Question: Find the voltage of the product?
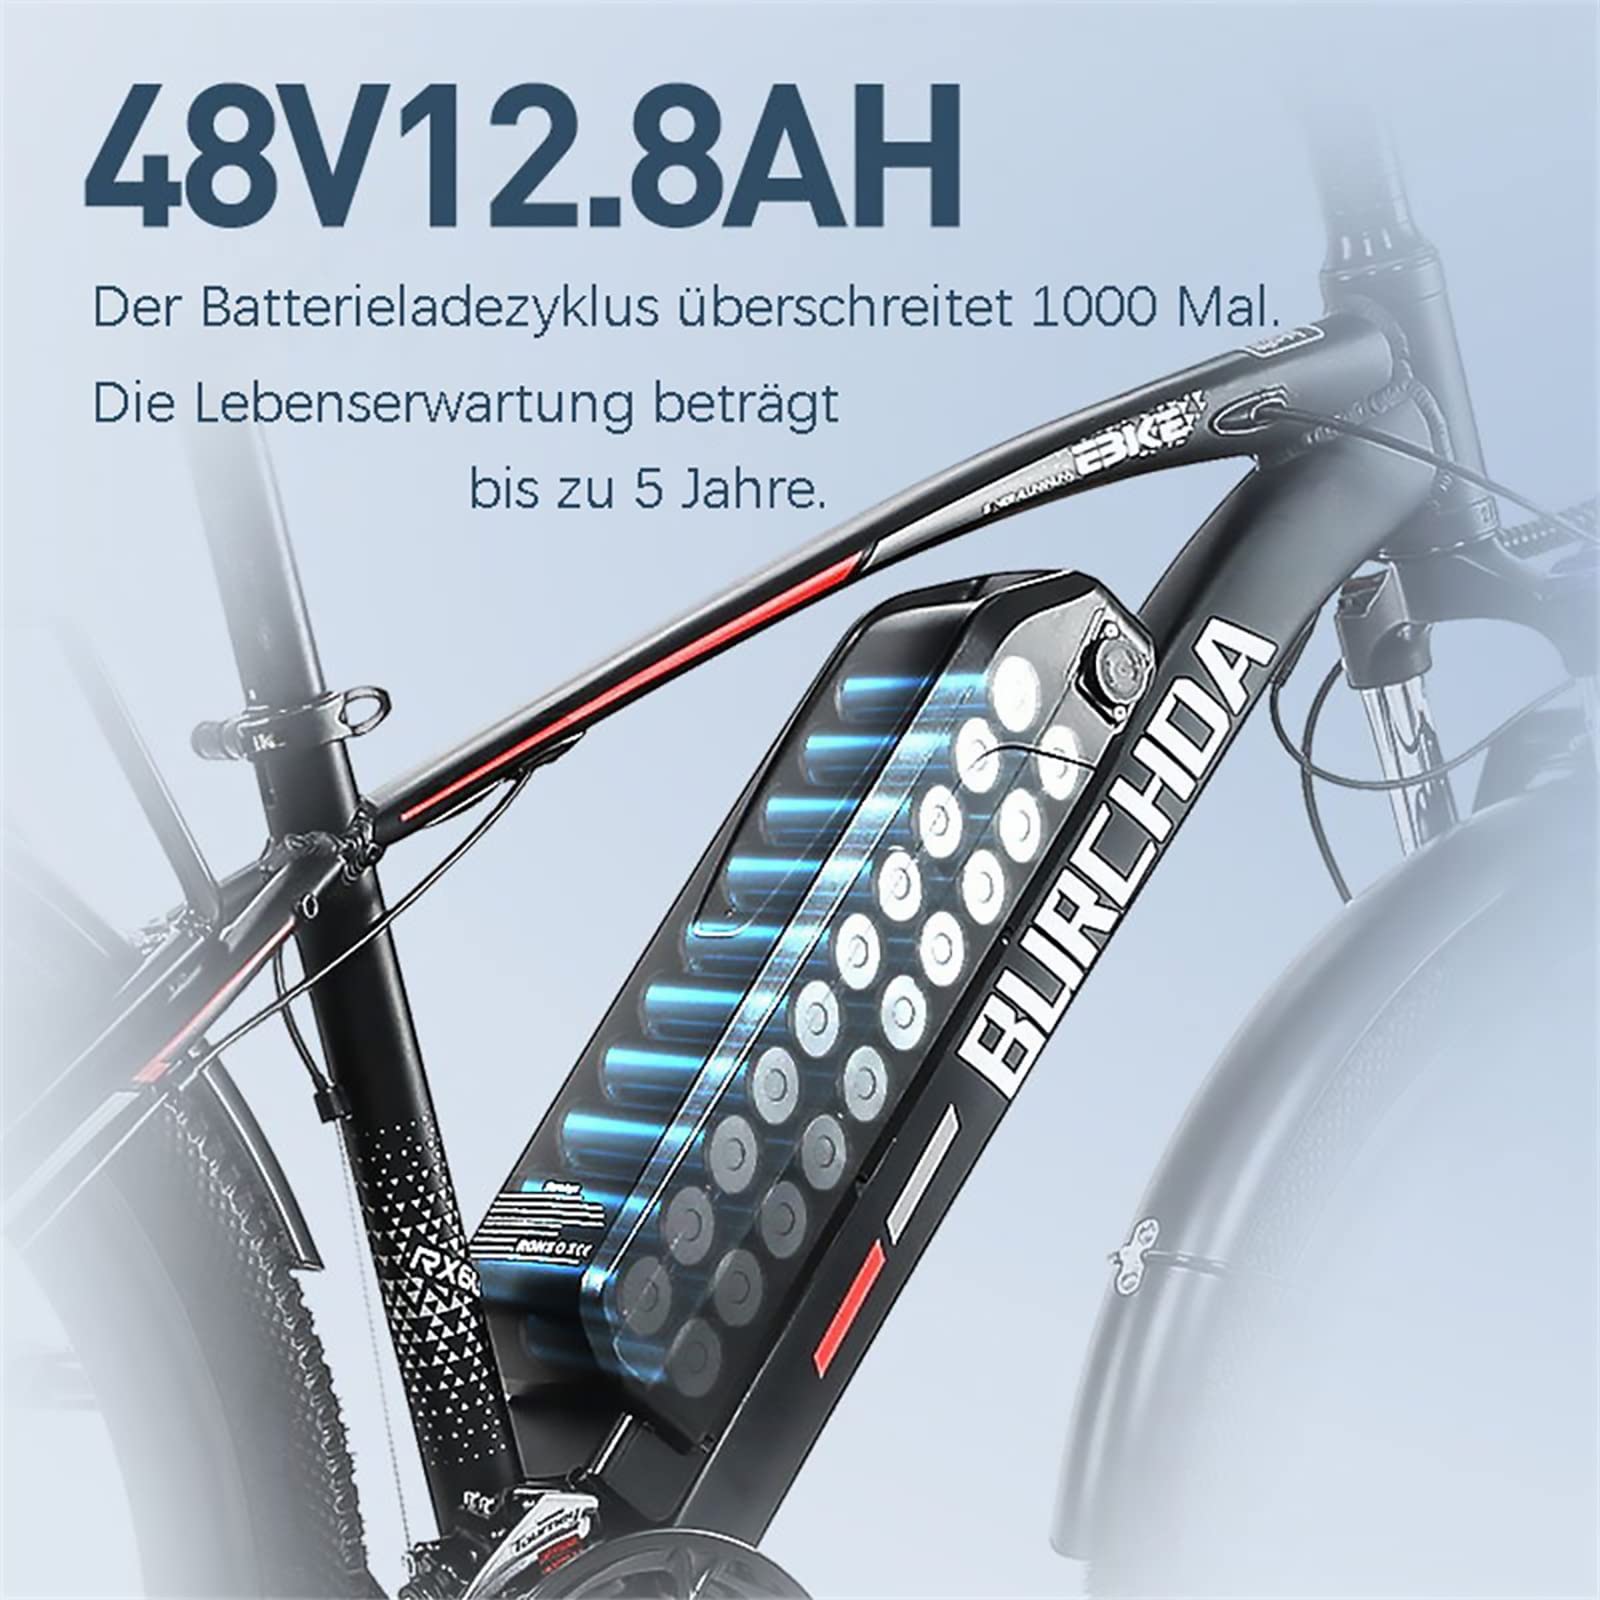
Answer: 48.0 volt